J. Robert Oppenheimer

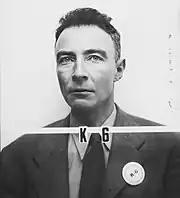
Mug shot with "K-6" over it.

Oppenheimer was awarded a United States National Research Council fellowship to the California Institute of Technology (Caltech) in September 1927. Bridgman also wanted him at Harvard, so a compromise was reached whereby he split his fellowship for the 1927–28 academic year between Harvard in 1927 and Caltech in 1928. At Caltech, he struck up a close friendship with Linus Pauling; they planned to mount a joint attack on the nature of the chemical bond, a field in which Pauling was a pioneer, with Oppenheimer supplying the mathematics and Pauling interpreting the results. The collaboration, and their friendship, ended after Oppenheimer invited Pauling's wife, Ava Helen Pauling, to join him on a tryst in Mexico. Oppenheimer later invited Pauling to be head of the Chemistry Division of the Manhattan Project, but Pauling refused, saying he was a pacifist.